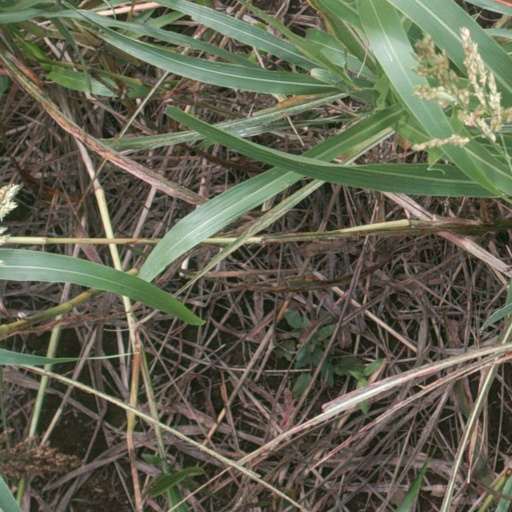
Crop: sorghum